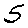
Label: 5